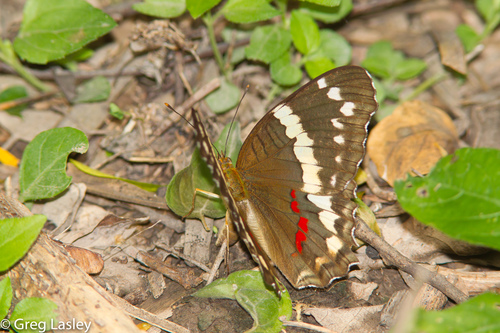
Scientific name: Anartia fatima
Common name: Banded peacock
Family: Nymphalidae
Order: Lepidoptera
Pollinator type: Primary pollinator
Habitat: Open areas and gardens
Geographic range: South America
Conservation status: Least Concern